Ride Out for Revenge

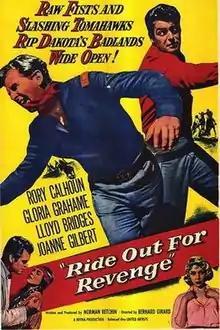

Ride Out for Revenge is a 1957 American Western film directed by Bernard Girard and starring Rory Calhoun, Gloria Grahame, Lloyd Bridges and Joanne Gilbert.